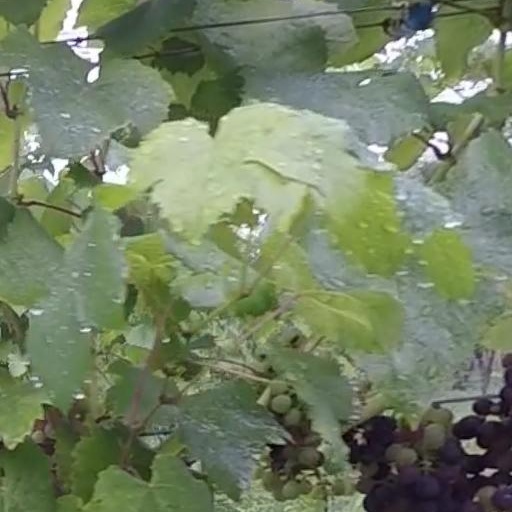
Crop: grape